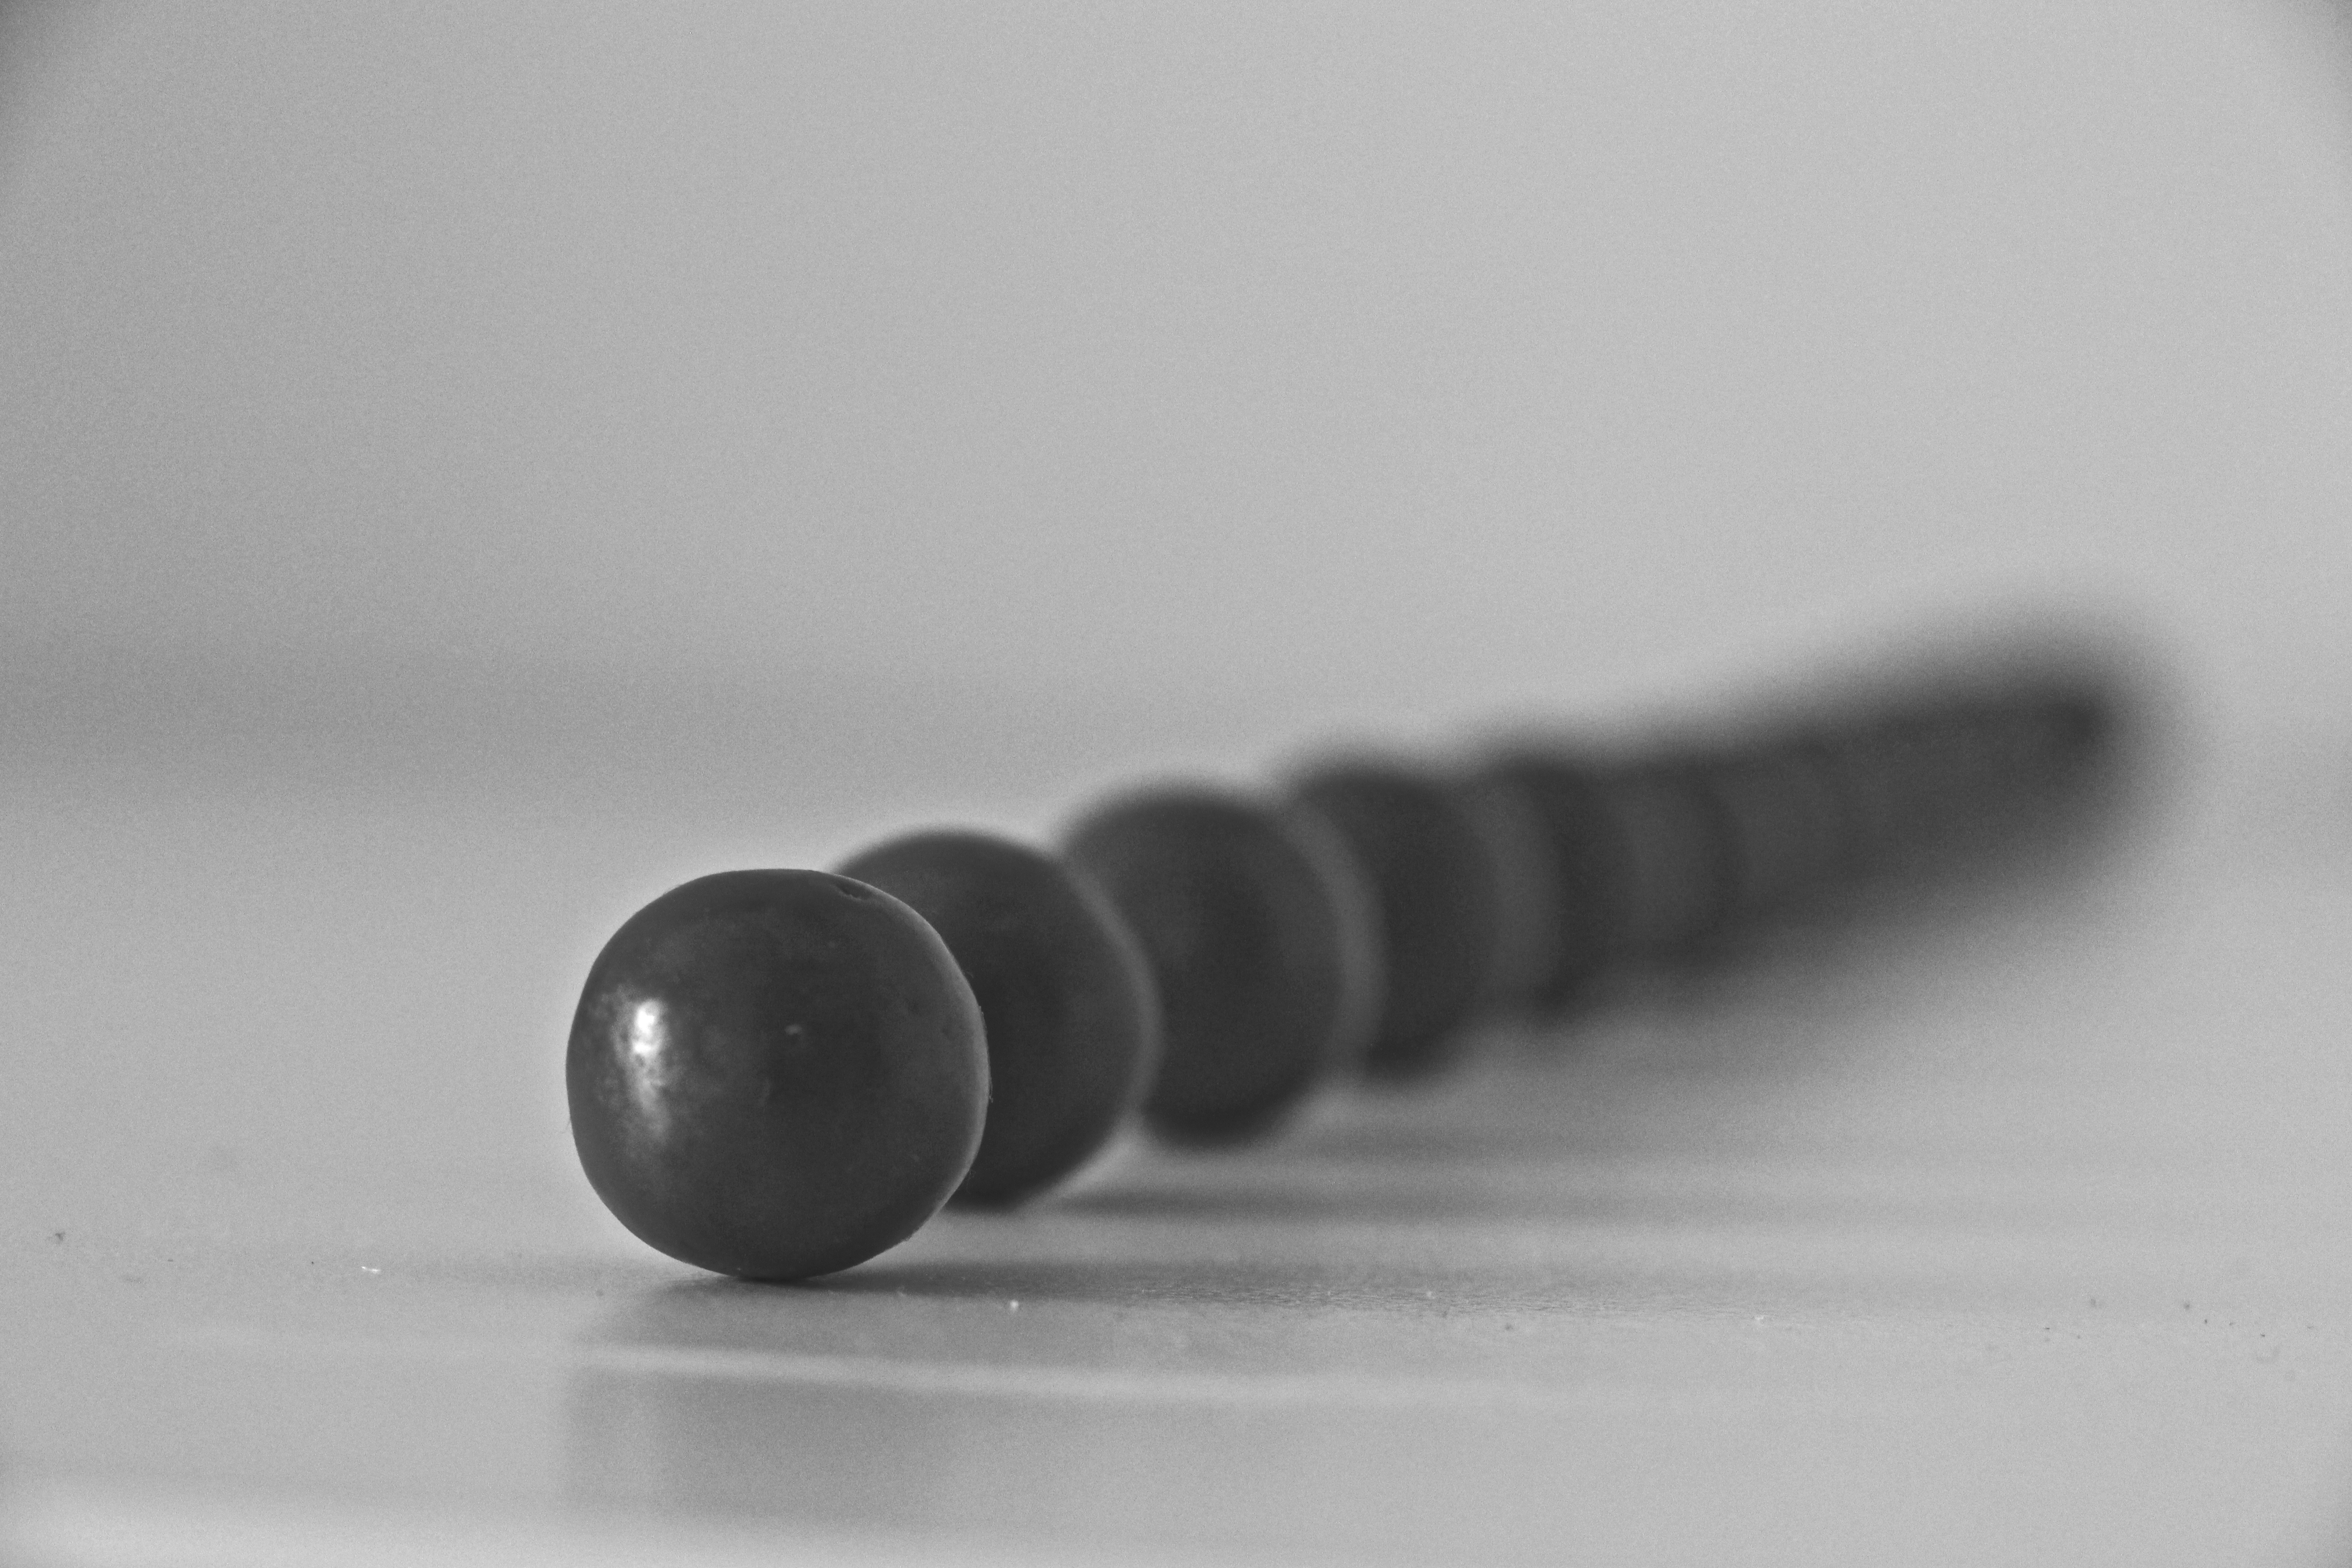
hand, black and white, white, photography, food, black, chocolate, black white, close up, balls, shape, macro photography, monochrome photography